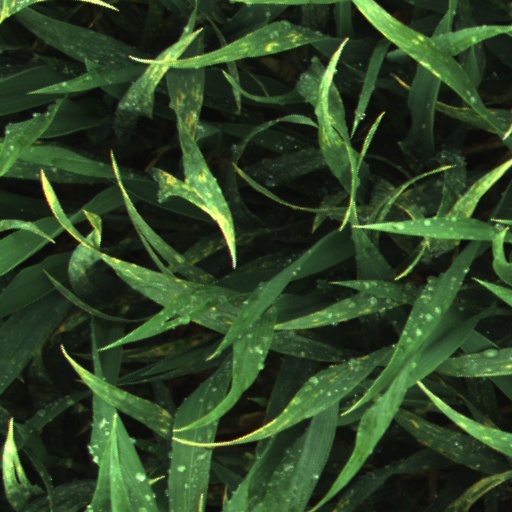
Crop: wheat